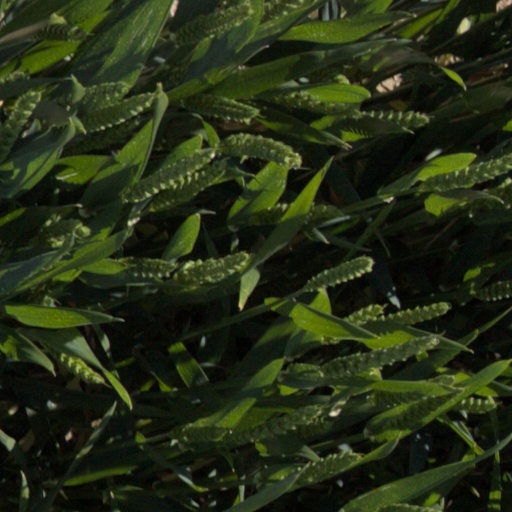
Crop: wheat